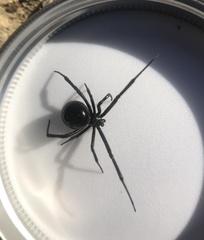
Species: Lactrodectus_hesperus